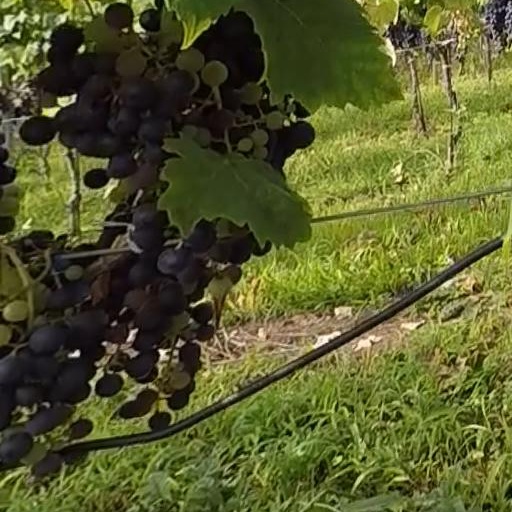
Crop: grape